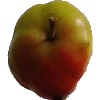
Label: Apple Red Yellow 2